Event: Nepal Earthquake
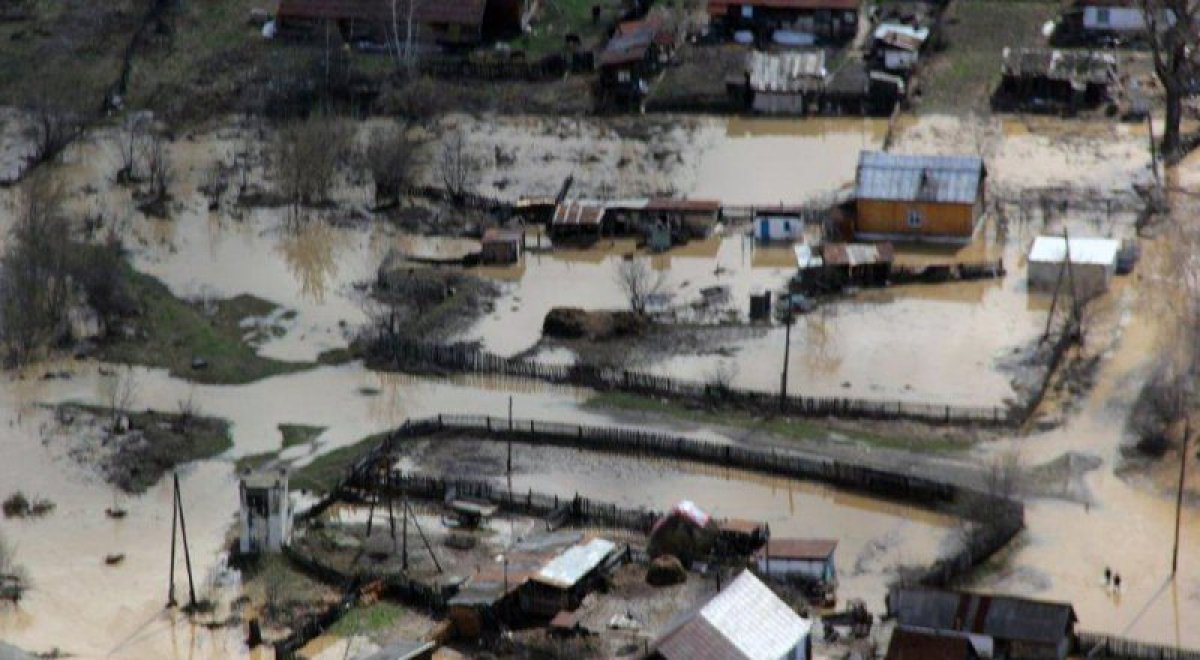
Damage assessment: no_damage